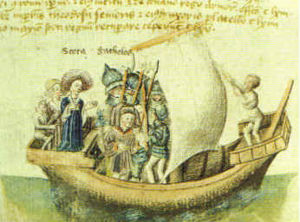
Scotichronicon
Grundlæggerne af Skotland i den middelalderlige legende med Scota og Goídel Glas, der rejser fra Egypten i en afbildning i Scotichronicon fra 1400-tallet.
Scotichronicon er en krønike eller legendeberetning fra 1400-tallet, som er forfattet af den skotske historiker Walter Bower. Det er en fortsættelse på historiker-præsten John of Forduns tidligere værk Chronica Gentis Scotorum, der begynder med grundlæggelsen af Irland og herefter Skotland af Scota med Goídel Glas. Dronning Scotas navn betyder "blomstre" på irsk og skotsk. Scotti var tidligere et synonym for irsk, der indikerede, at de var "folk fra blomster" eller efterkommere fra dronning Scota.